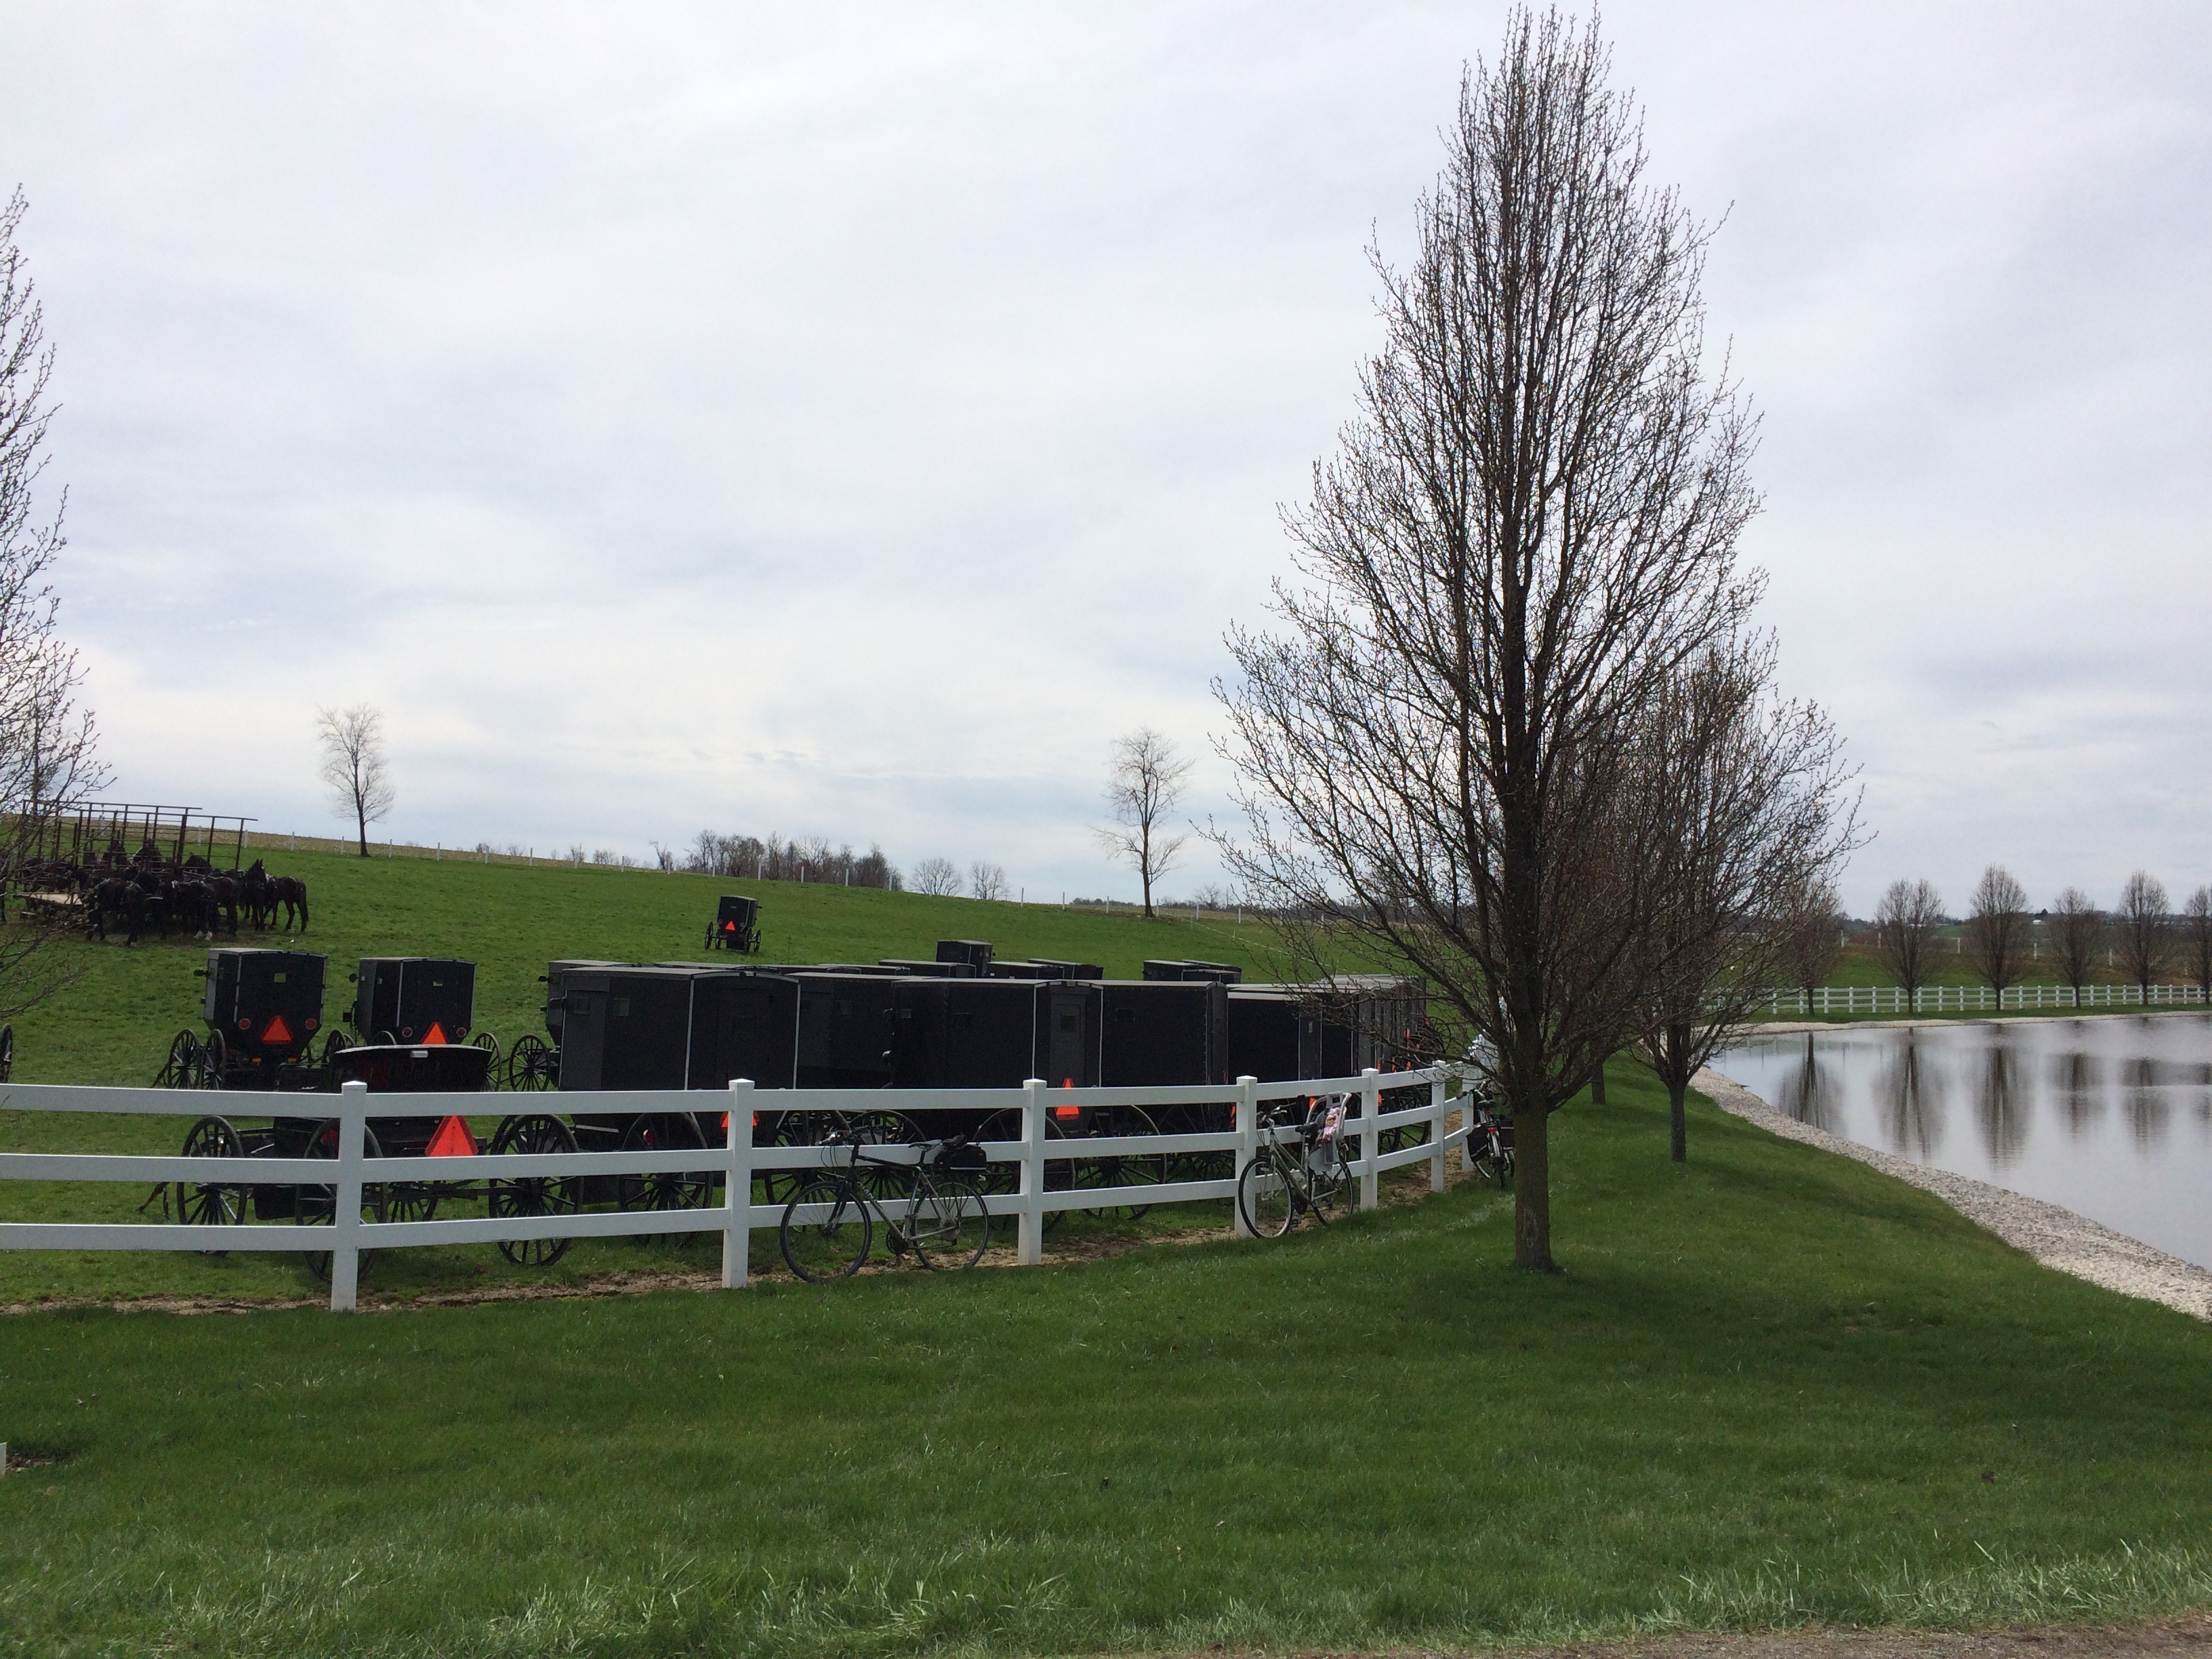
landscape, tree, grass, farm, lawn, parking, pasture, ranch, park, stadium, waterway, dutch, amish, buggies, rural area